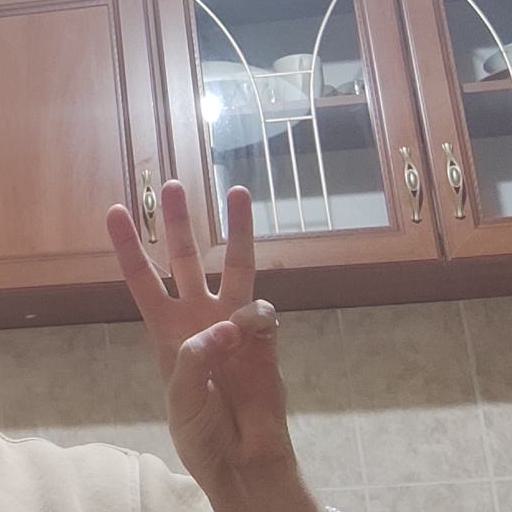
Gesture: three